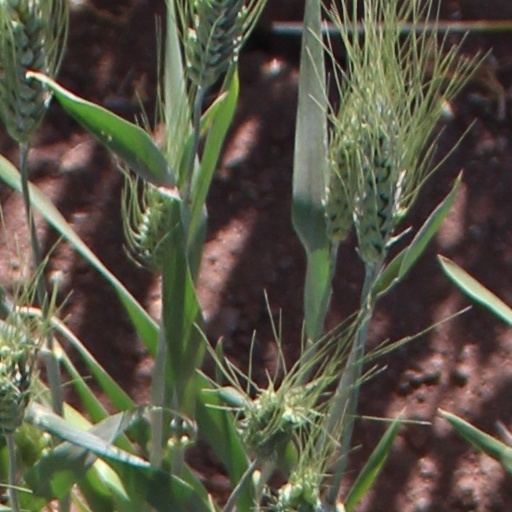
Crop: wheat